Liborio Bellomo

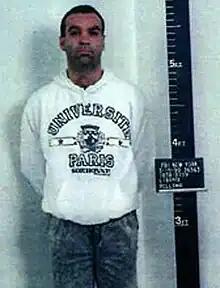
Mugshot of Liborio from 1996

Liborio Salvatore “Barney” Bellomo (born January 8, 1957) is an American mobster and boss of the Genovese crime family of New York City. Bellomo was a member of the 116th Street Crew of Saverio "Sammy Black" Santora.